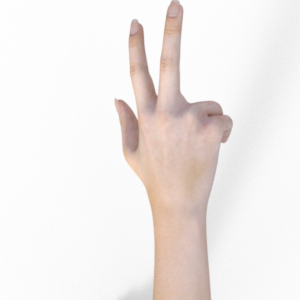
Label: scissors